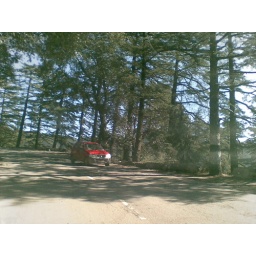
A red car in Kufri